Branch Brook Park station

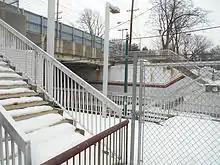
Heller Parkway station in February 2015 with all facilities intact

Heller Parkway station was originally opened on May 26, 1935, and was the northern terminus of the Newark City Subway system until 1940 when North Sixth Street station was built. Heller Parkway station continued to operate until June 21, 2002. Access to the Heller Parkway bridge is available through a long ramp between the bridge and the south end of one of the platforms.